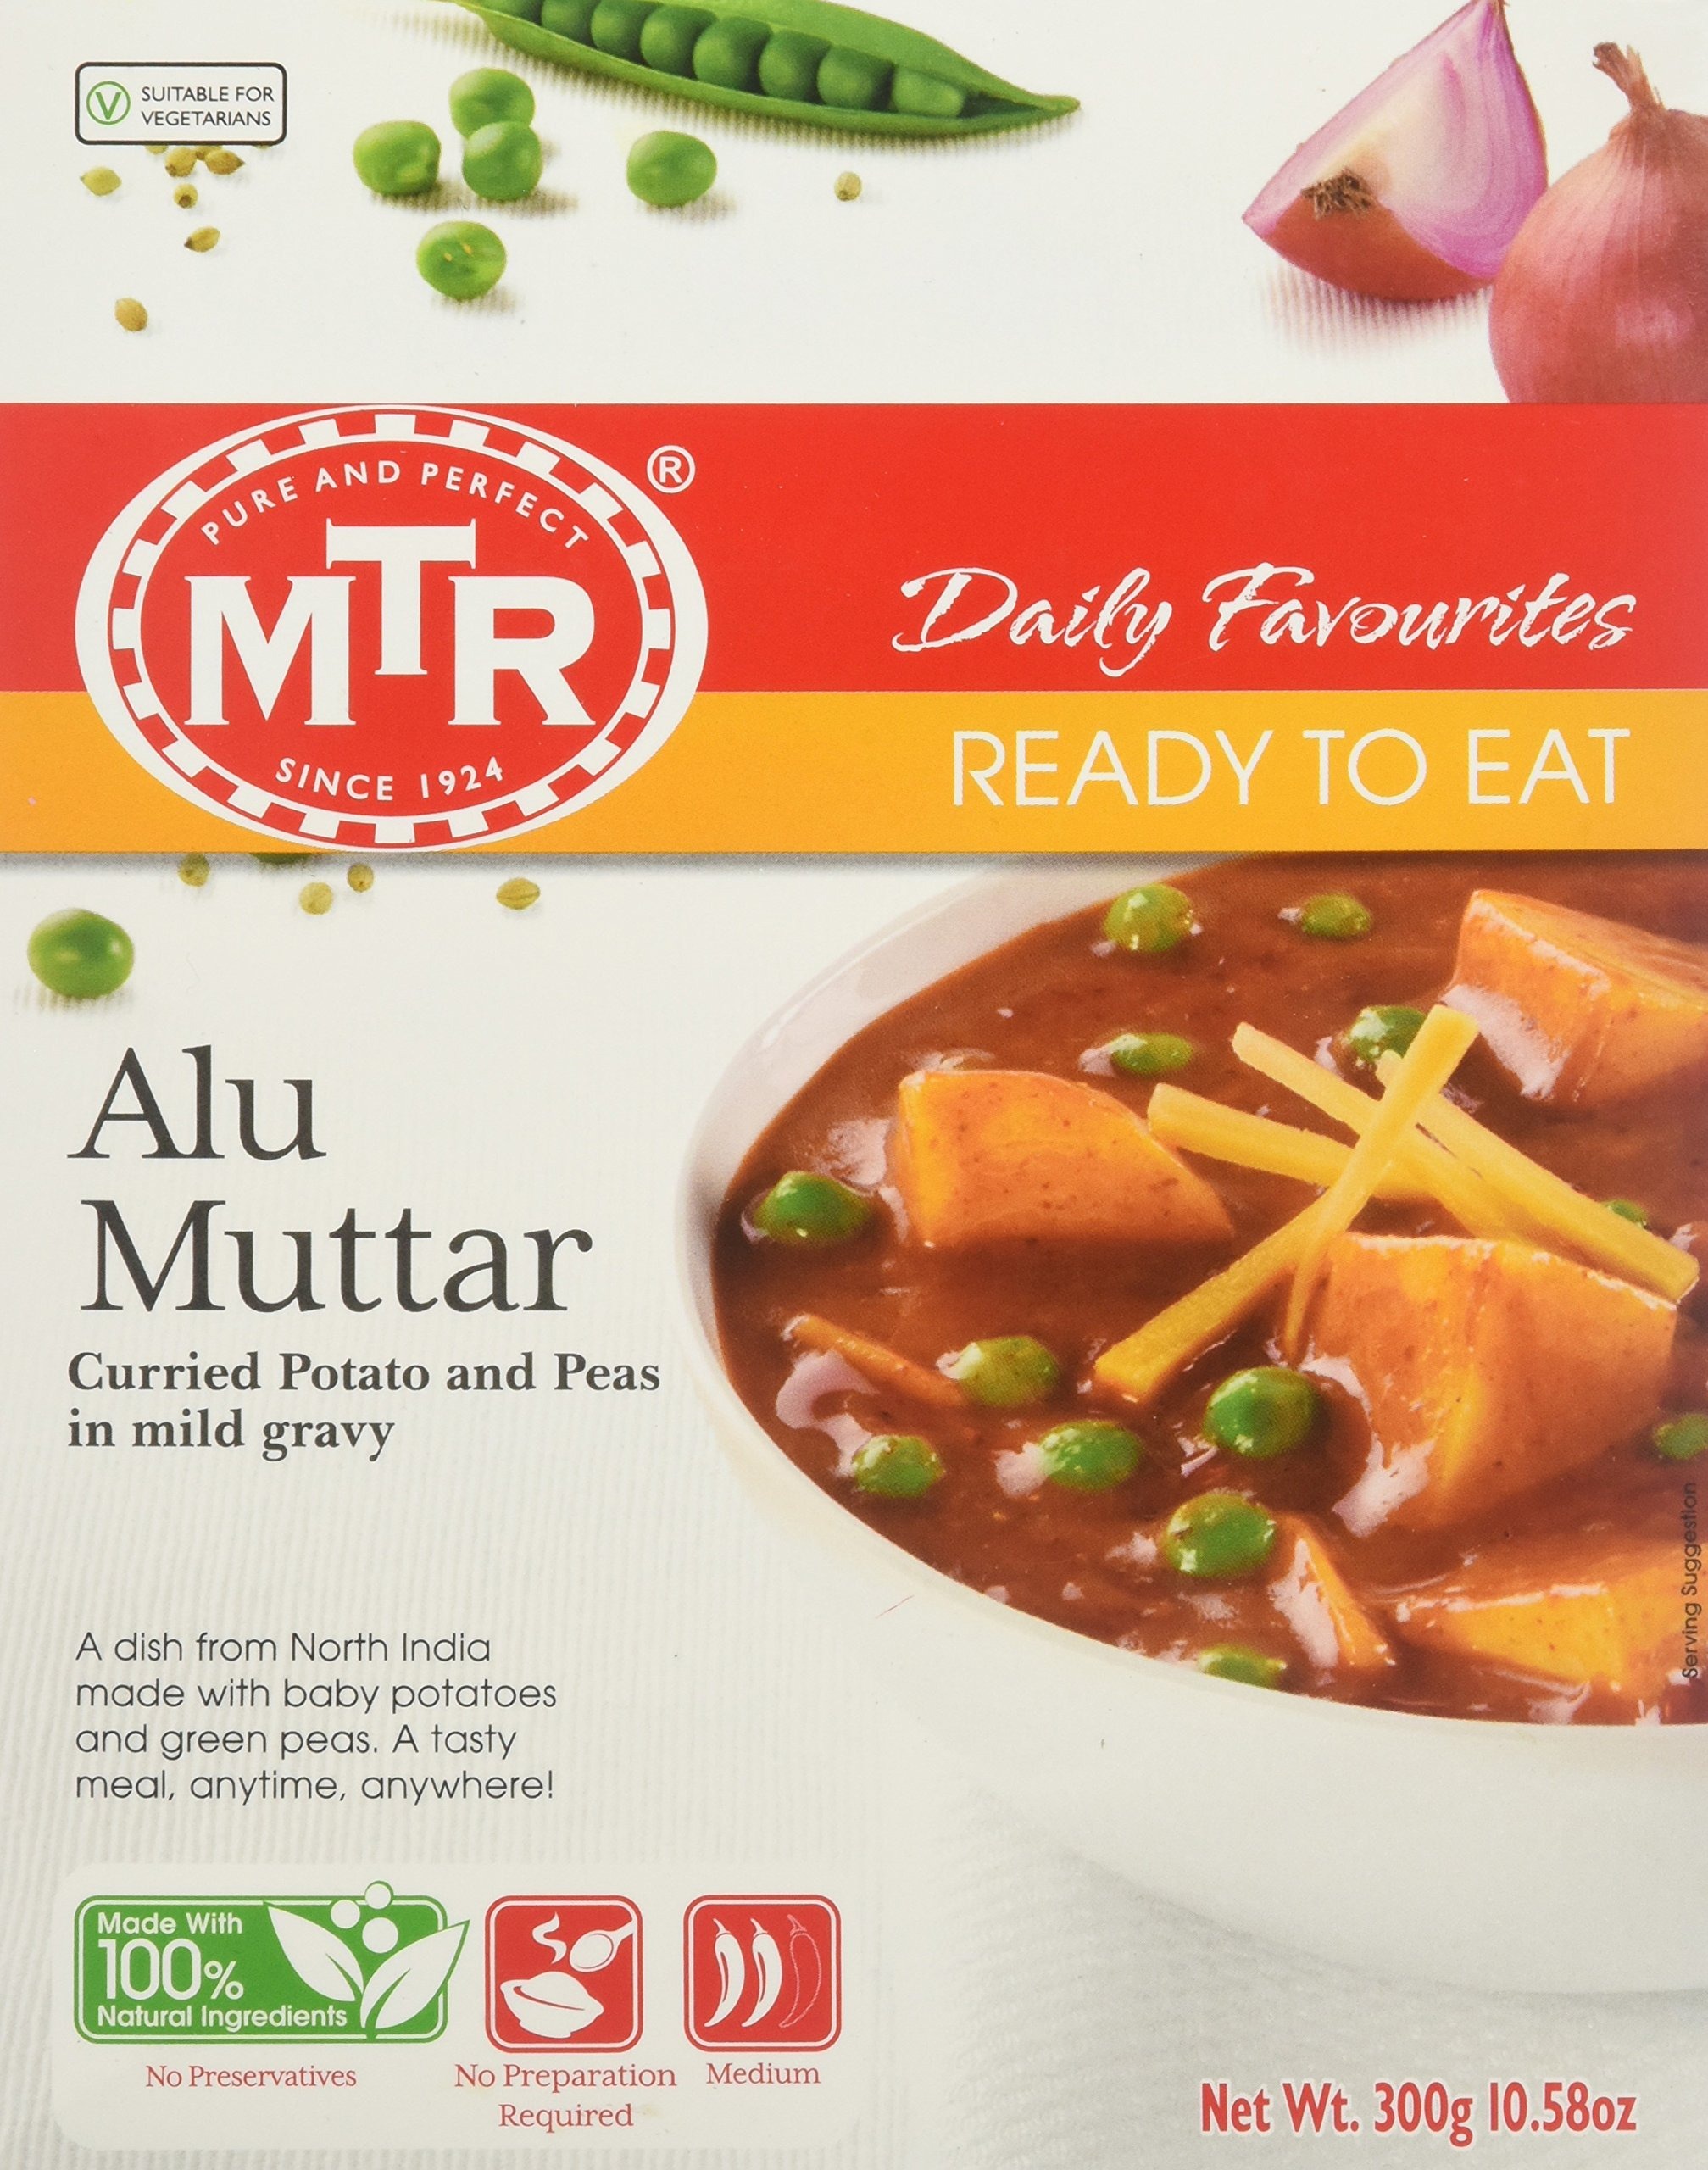
Item Name: MTR Aloo Muttter 10.5 oz
Bullet Point 1: Peas and Potato curry
Bullet Point 2: Ready to Eat
Bullet Point 3: Serves with Roti or Rice
Product Description: Aloo mutter is a very delicious Punjabi dish, a thick gravy made with potatoes and green peas served with roti or paratha.
Value: 10.5
Unit: Fl Oz

Price: 10.25